Sam De Grasse

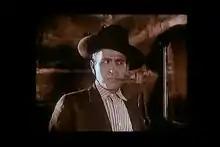
De Grasse in "Heart o' the Hills" (1919)

Samuel Alfred De Grasse (June 12, 1875 – November 29, 1953) was a Canadian actor. He was the uncle of cinematographer Robert De Grasse.